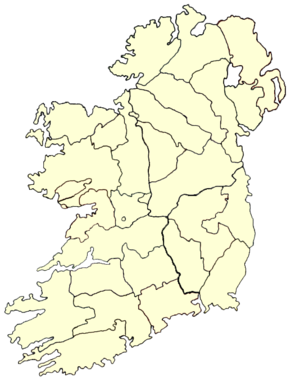
La Conférence des évêques catholiques irlandais est la conférence épiscopale compétente pour les territoires de l'État d’Irlande et de l'Irlande du Nord. L'Écosse possède sa propre conférence épiscopale, tandis que les deux autres nations constitutives font partie d'une unique conférence des évêques catholiques d'Angleterre et du pays de Galles.